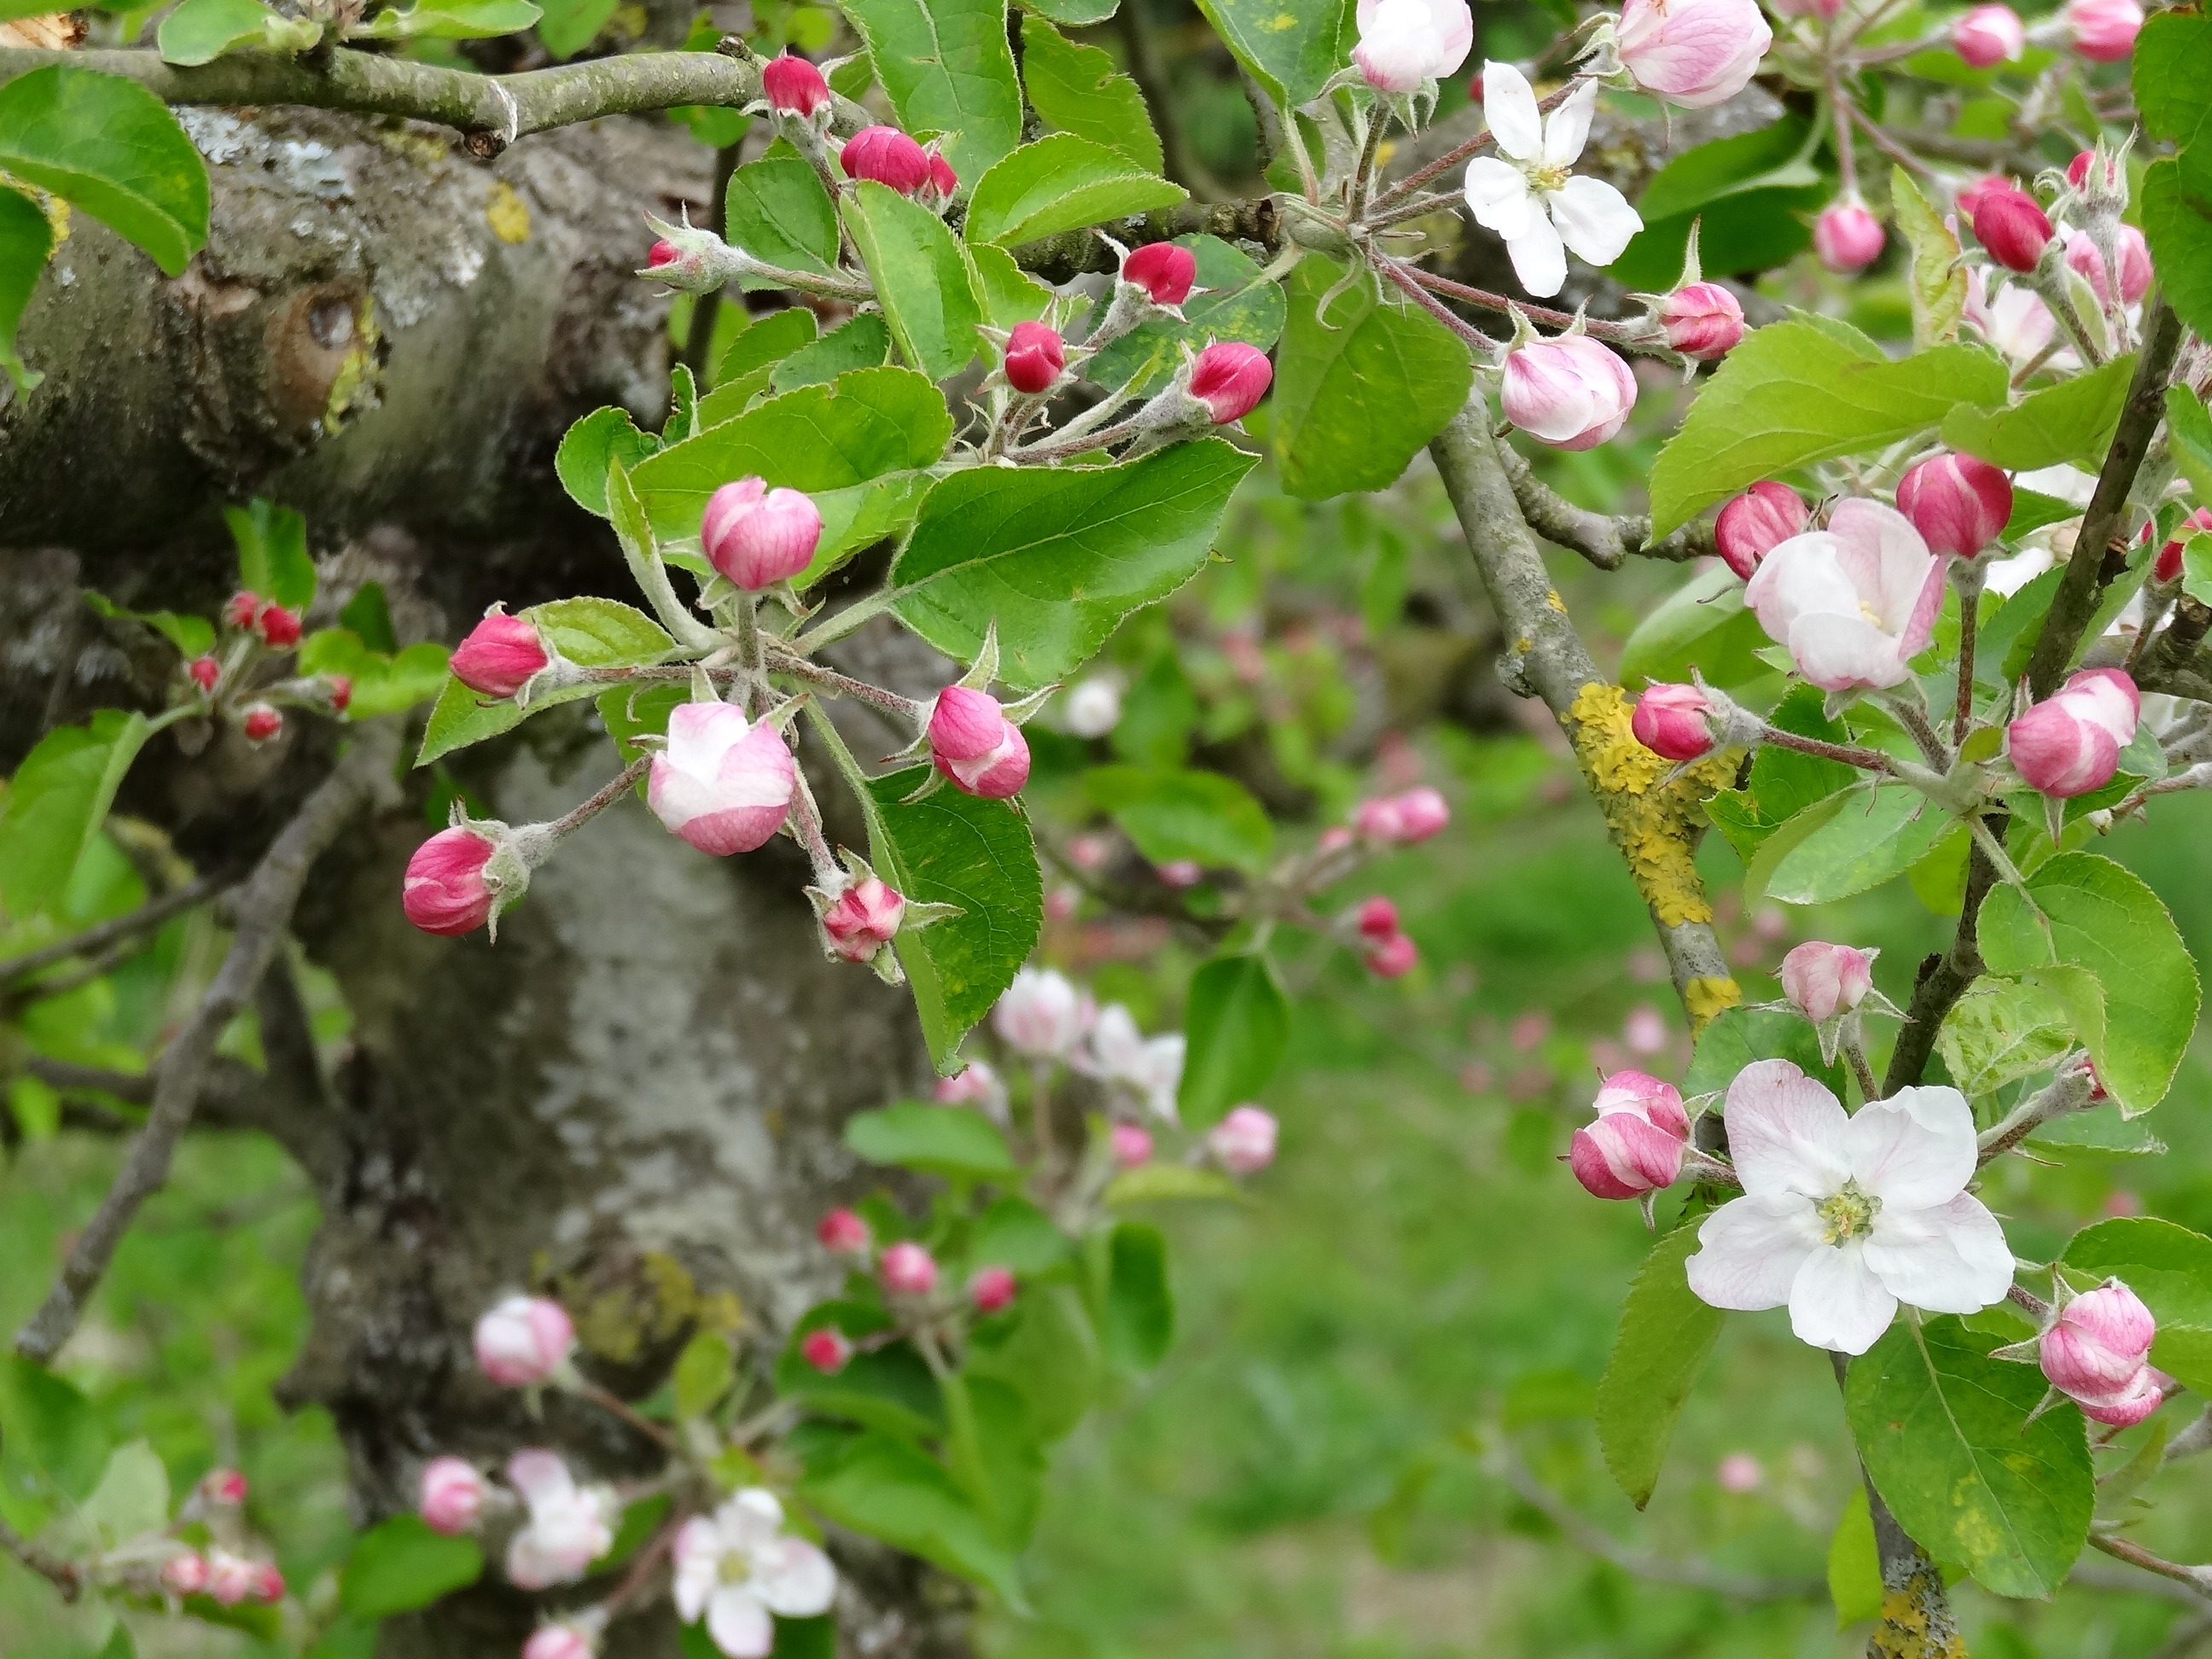
landscape, nature, blossom, plant, fruit, berry, flower, food, spring, produce, evergreen, botany, flora, wildflower, shrub, flowering plant, rose family, land plant